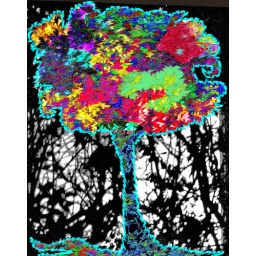
It was a lit-up window with shrubbery in front, and then I made it into a tree with PHOTOSHOPPE.